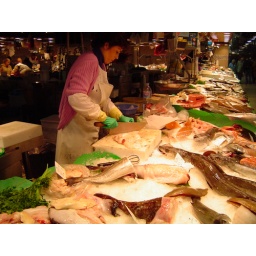
I actually like the skidji fish market in Tokyo better... but this is very nice as well